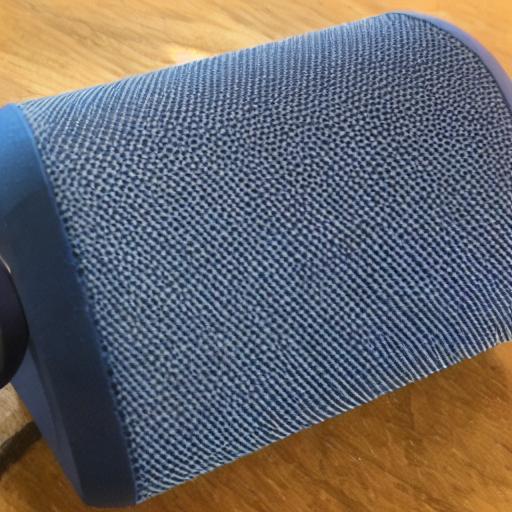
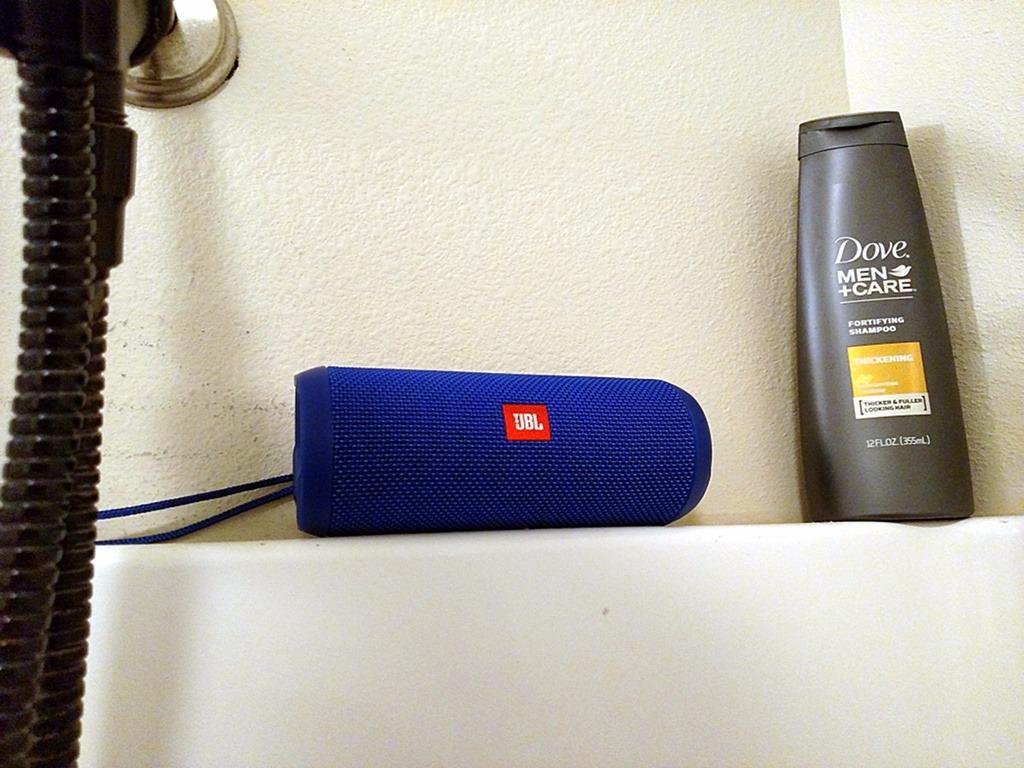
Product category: speaker
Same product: no